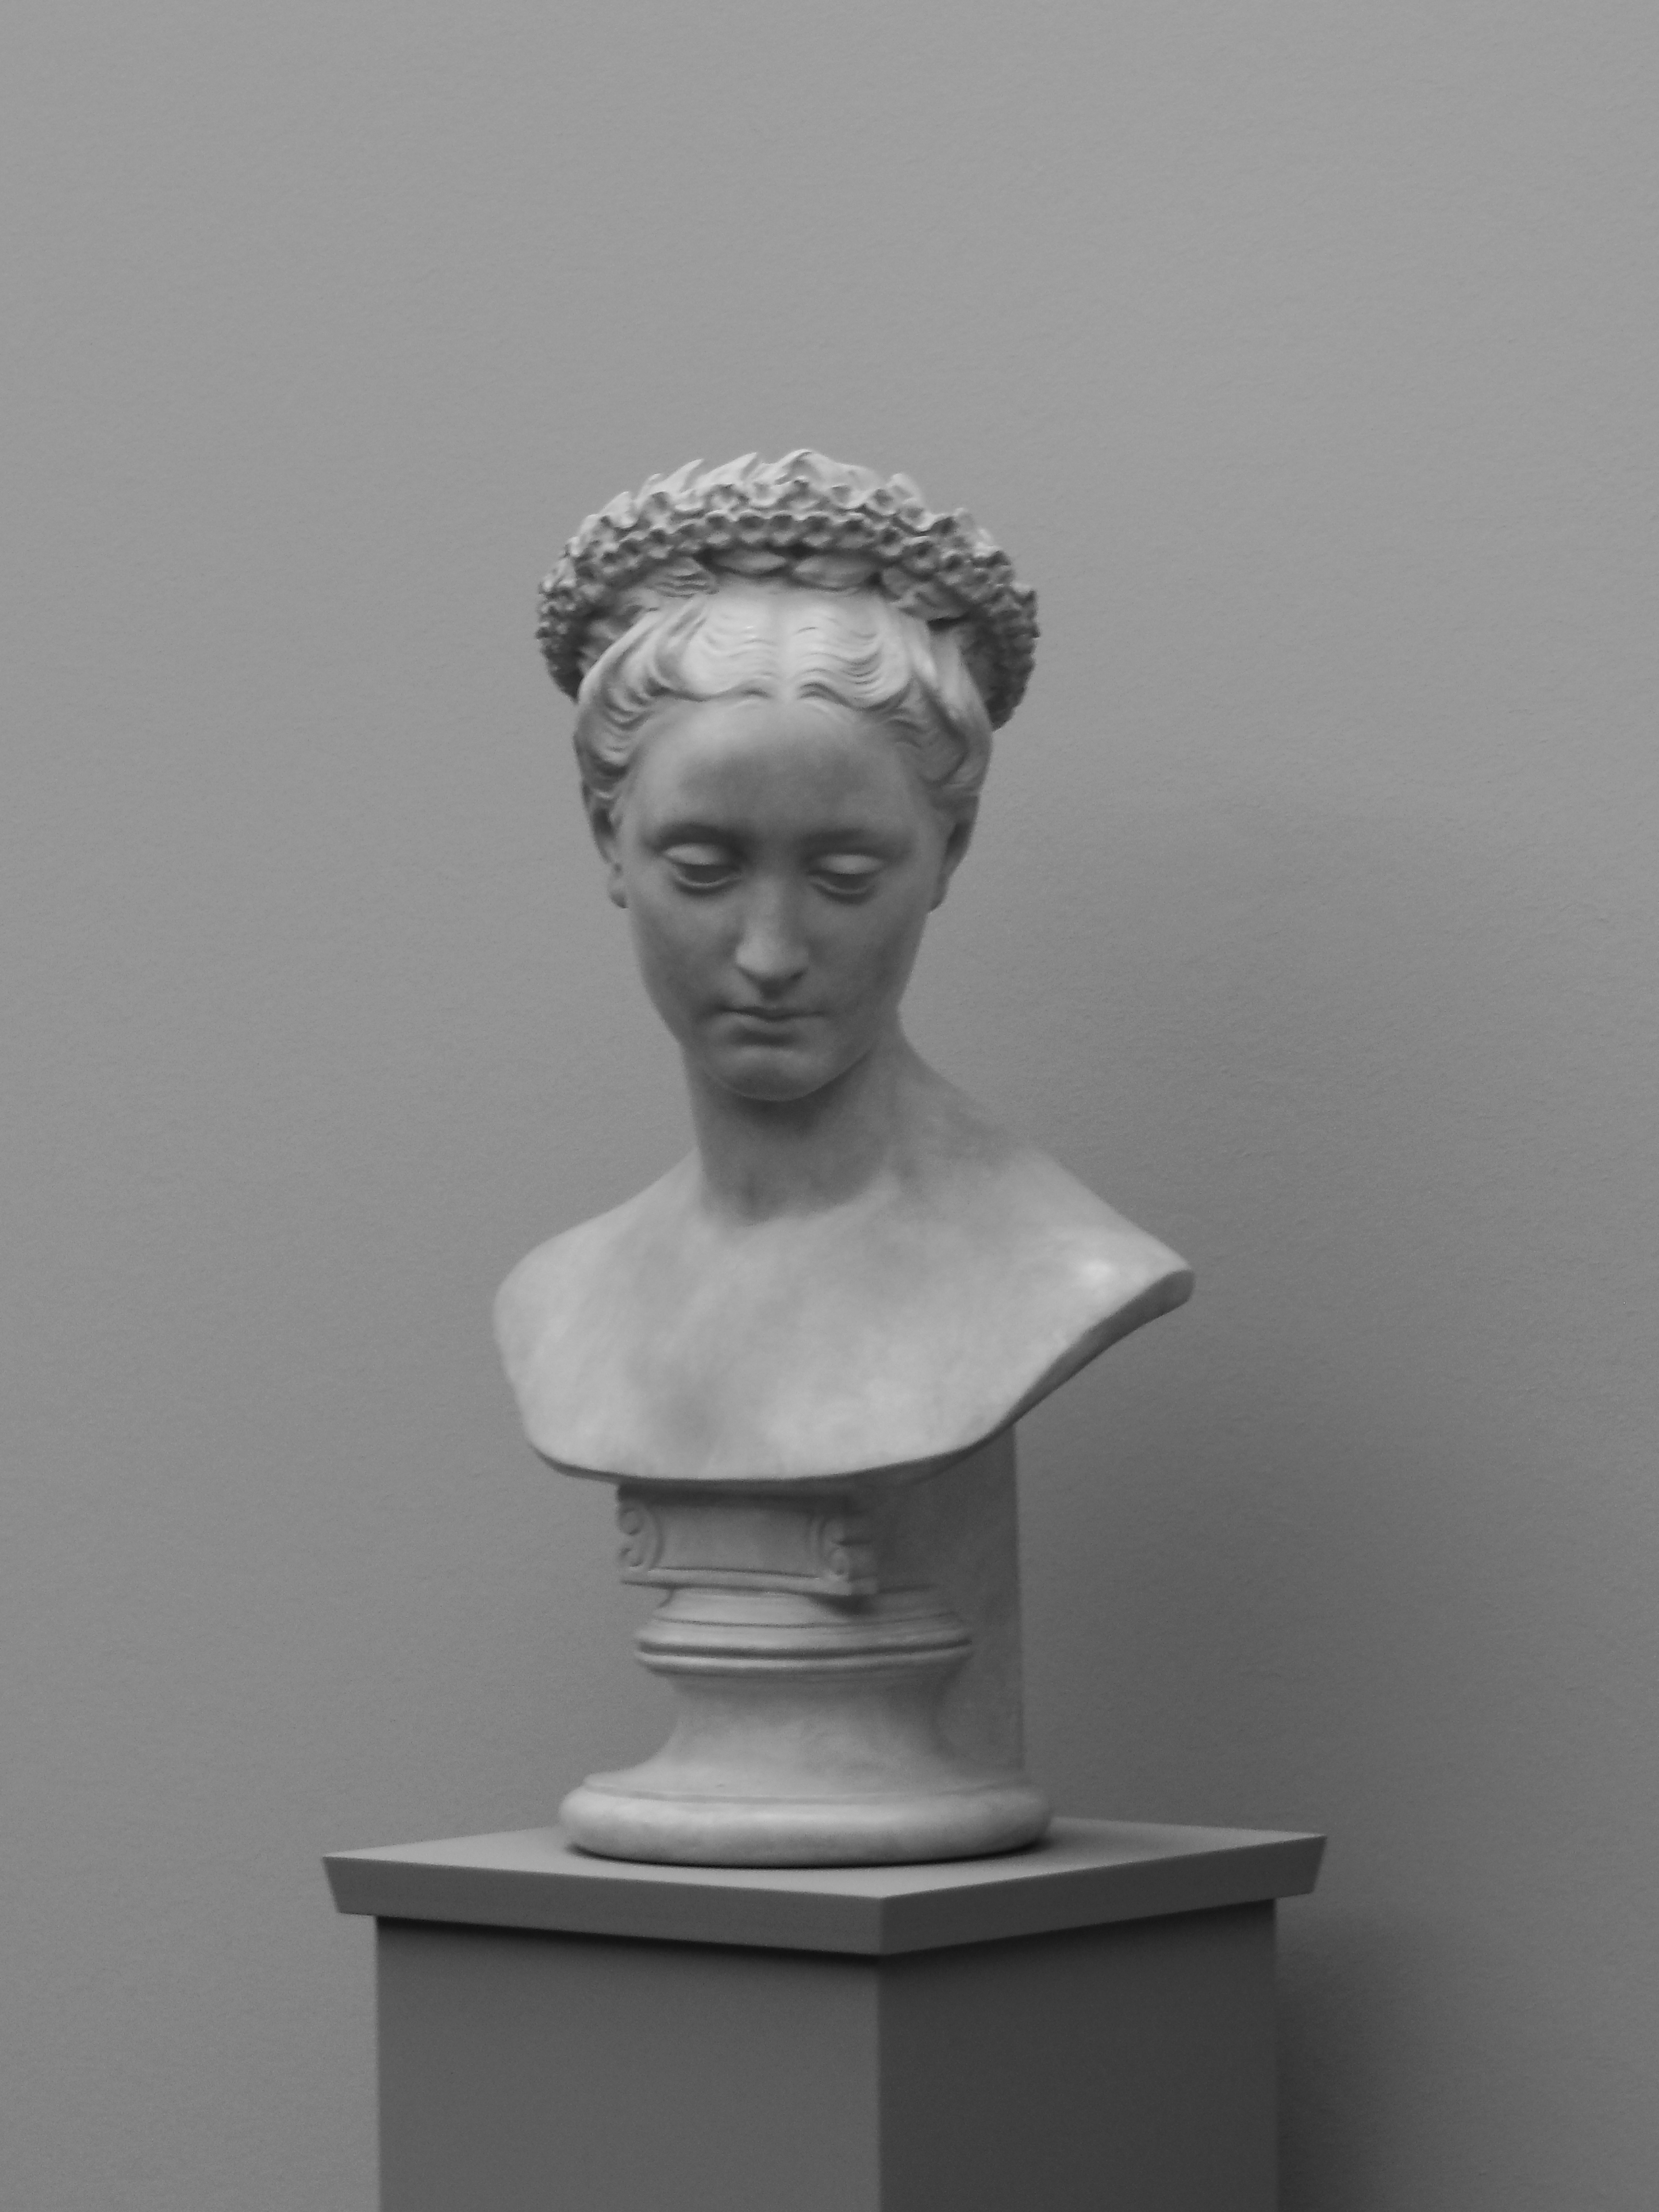
black and white, woman, white, monument, statue, clothing, monochrome, sculpture, art, head, hamburg, kunsthalle, monochrome photography, nonbuilding structure, classical sculpture